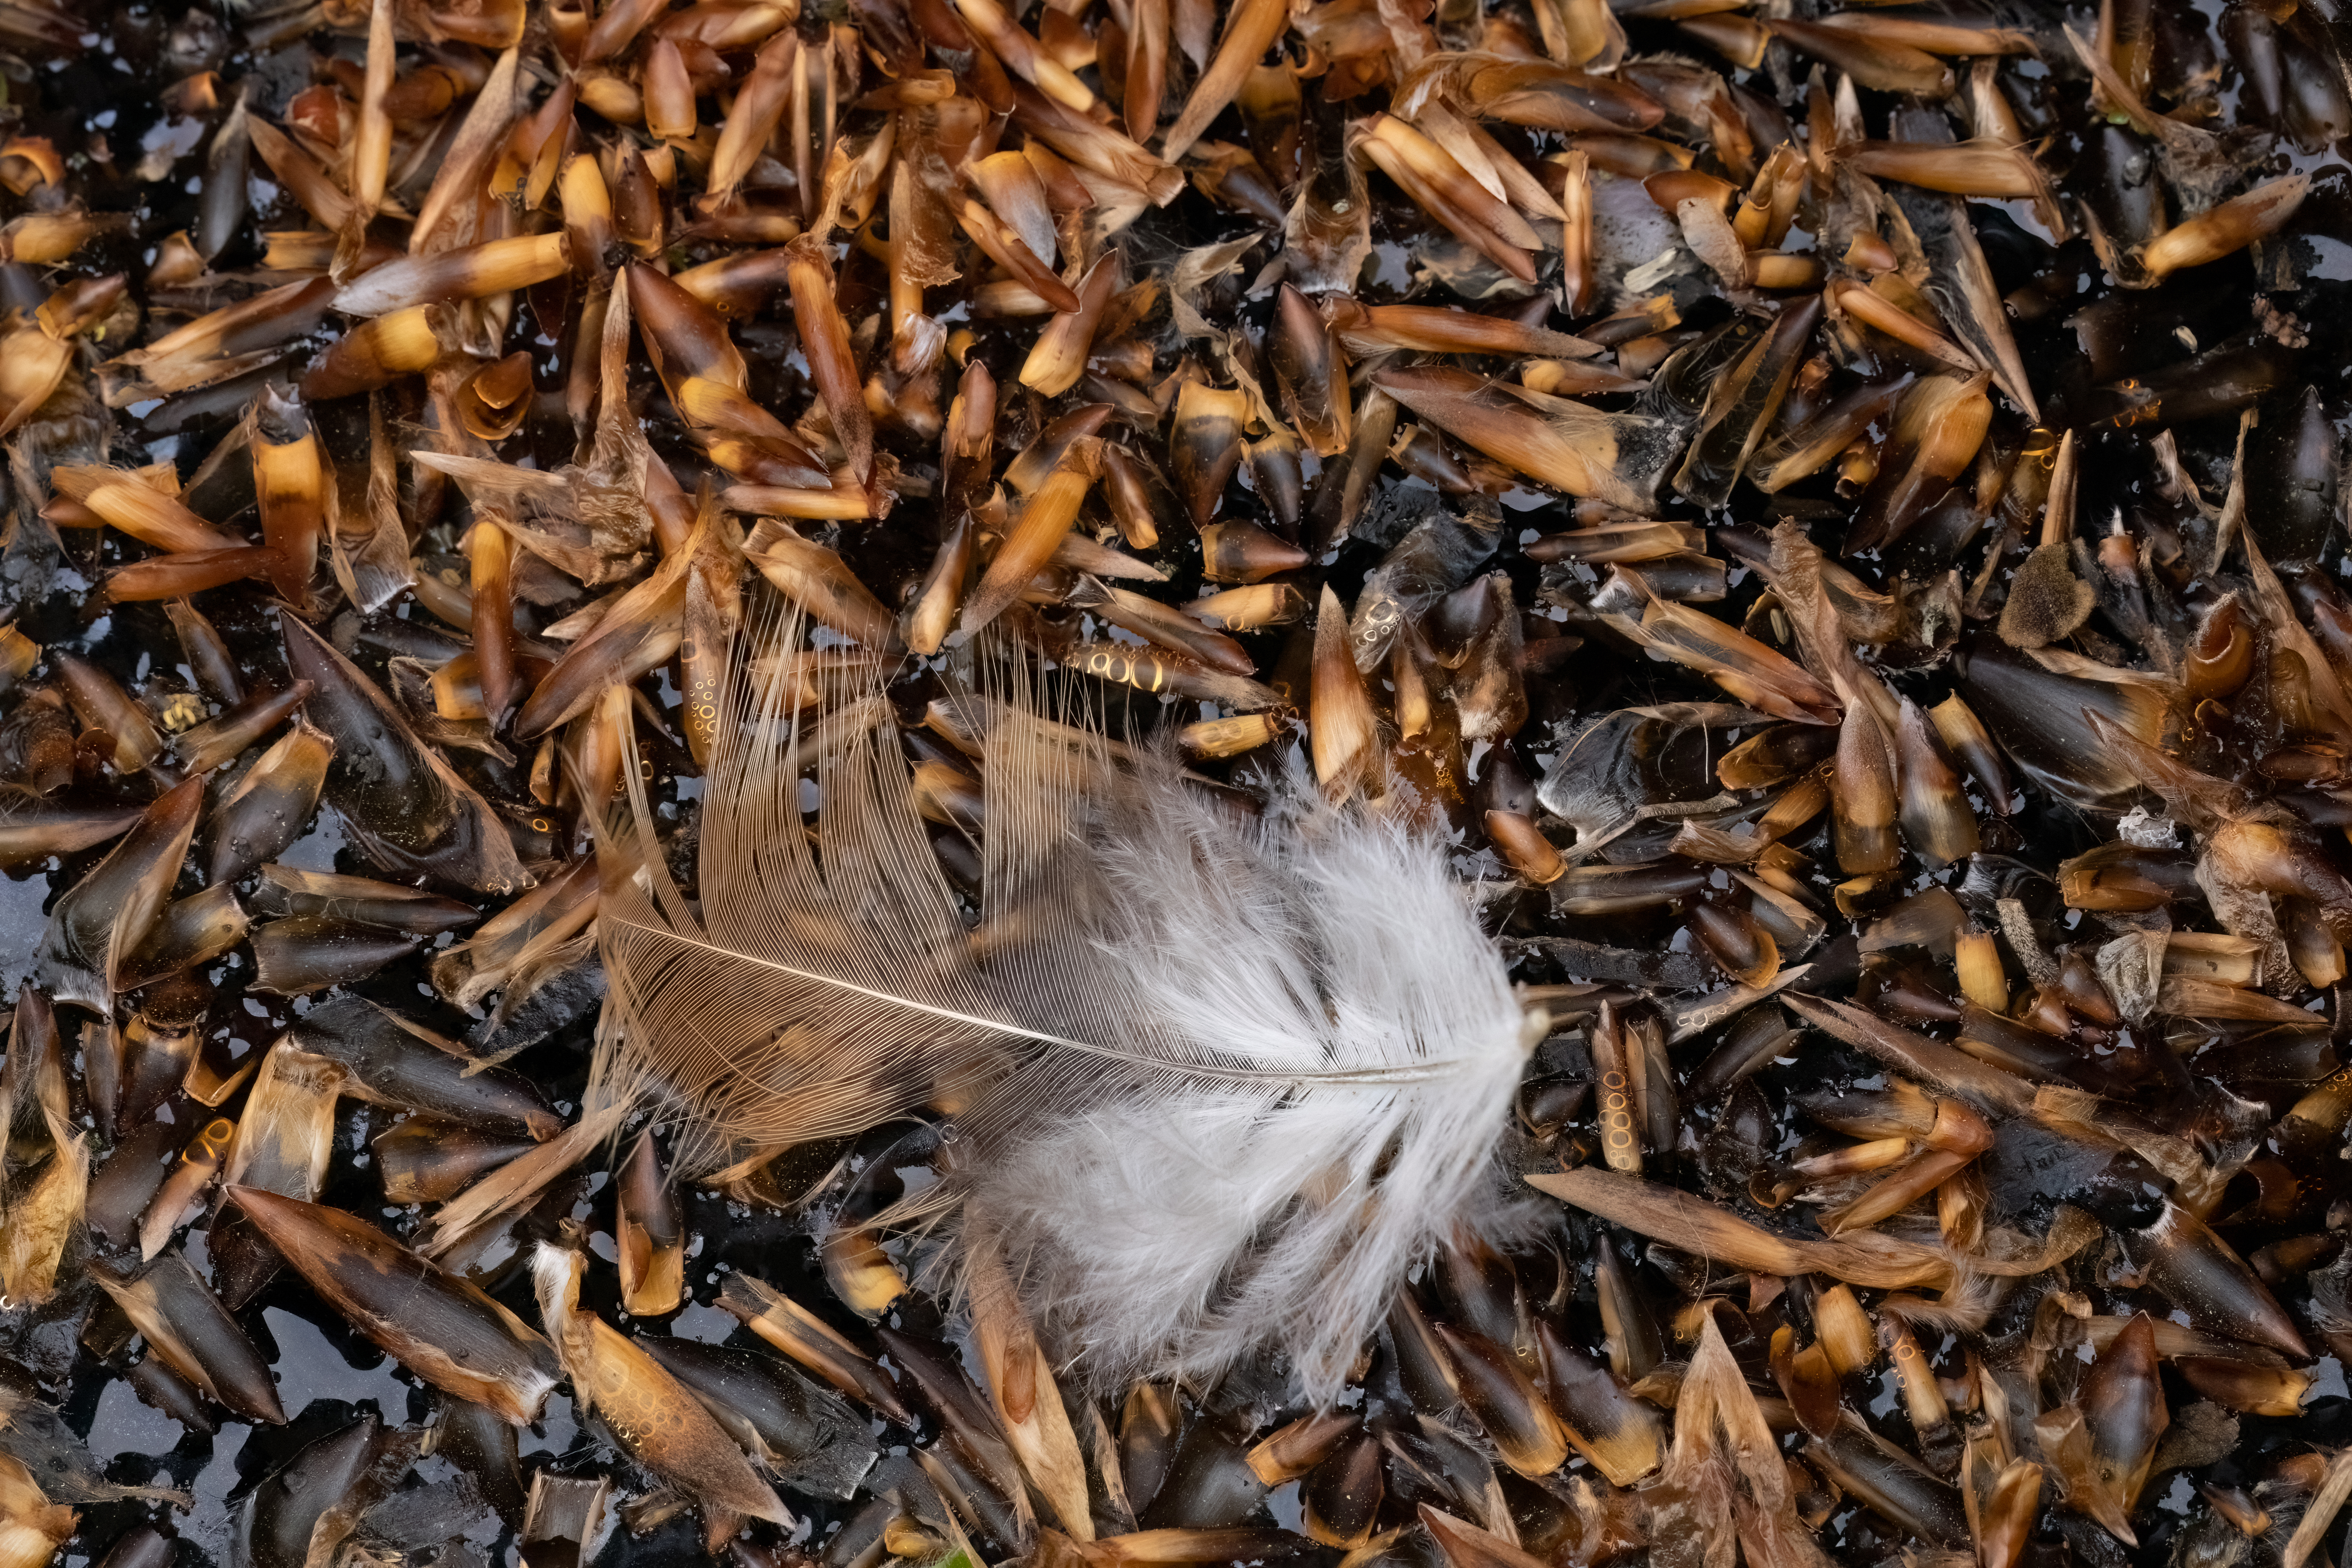
bird feather, feather, down feather, robin feather floating, on water, pond, pollution, beech leaf, membrane of beech leaf, brown, red, white, structure, small, nature, fauna, robin, colorful, wood, plant, twig, natural material, metal, scrap, grass, event, pattern, soil, waste, mulch, plastic